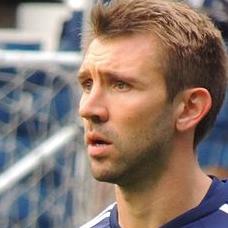
Age: 34